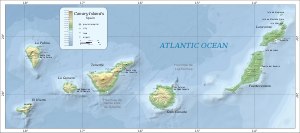
De Kanariske Øer / Geografi
Kort over De Kanariske Øer
De Kanariske Øer eller Kanarieøerne er en øgruppe af vulkaner i Atlanterhavet og en region i det sydligste Spanien. De ligger nordvest for Afrikas kyst. Navnet kommer enten fra en nordafrikansk stamme eller muligvis fra latin Canaria, som betyder hundeland. Navnet blev ifølge Plinius den Ældre brugt om øerne, fordi udsendinge fra kong Juba 2. indfangede mastiffer dér og bragte dem hjem til Mauretanien.